XEDIT

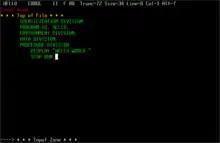
XEDIT in "input mode," waiting for the user to input more text.

XEDIT macros (scripts) can be written in Rexx, ooRexx, EXEC 2, or EXEC.